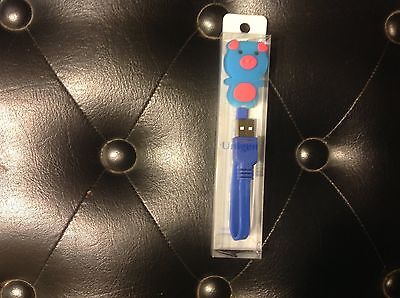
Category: fan